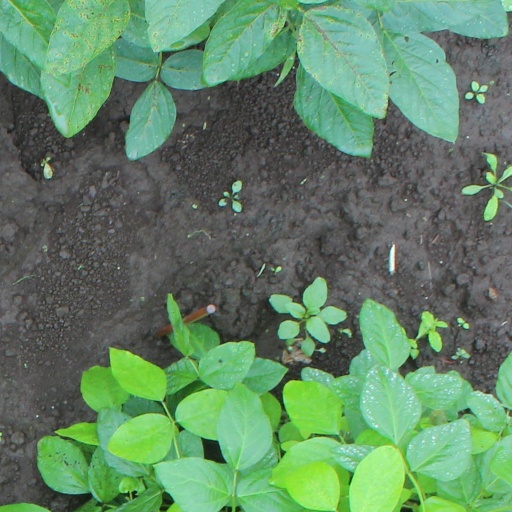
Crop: soybean